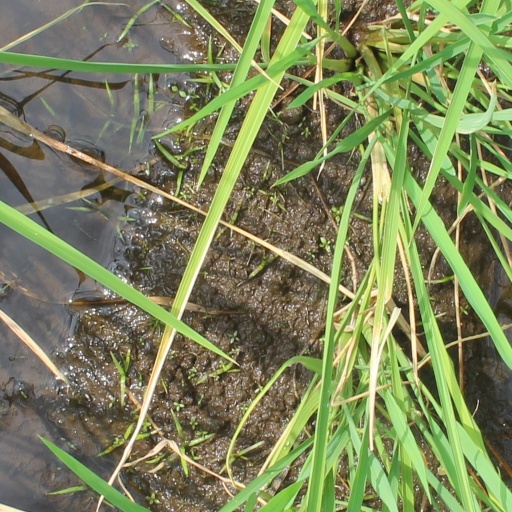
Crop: rice